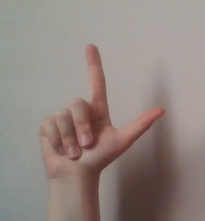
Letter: laam